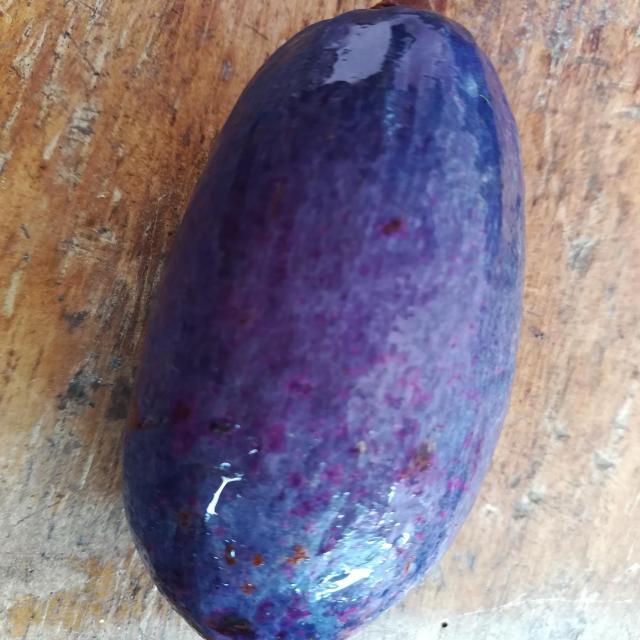
Plum grade: unaffected